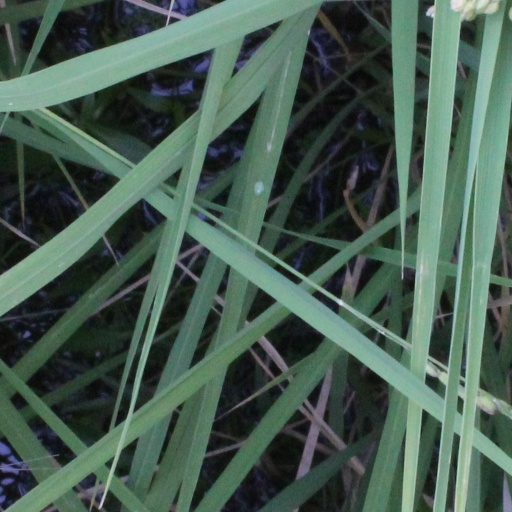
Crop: rice